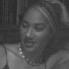
Age: 29